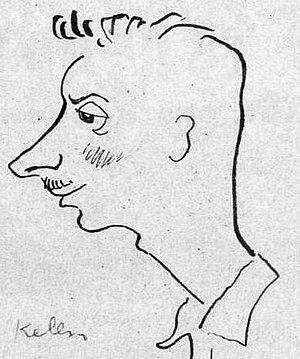
Philippe Bonnardel en 1926.
Philippe Bonnardel, né le 28 juillet 1899 dans le 19ᵉ arrondissement de Paris, ville où il est mort le 17 février 1953 dans le 20ᵉ arrondissement, est un footballeur international français évoluant poste d'intérieur durant les années 1920, année où il est déjà demi-finaliste des Jeux olympiques avec la sélection nationale.